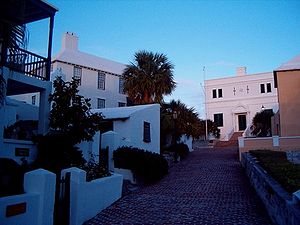
Saint George (Bermuda)
«The State House», bygget i 1620 for koloniens parlament som brugte det indtil hovedstaden blev flyttet til Hamilton i 1815
St. Georges er en by på Bermuda, og den første permanente engelske bosætning på øen og den ældste i dag i Amerika. Den historiske del af byen er godt bevaret og står på UNESCOs verdensarvsliste.